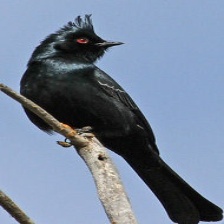
Species: PHAINOPEPLA
Scientific name: PHAINOPEPLA NITENS